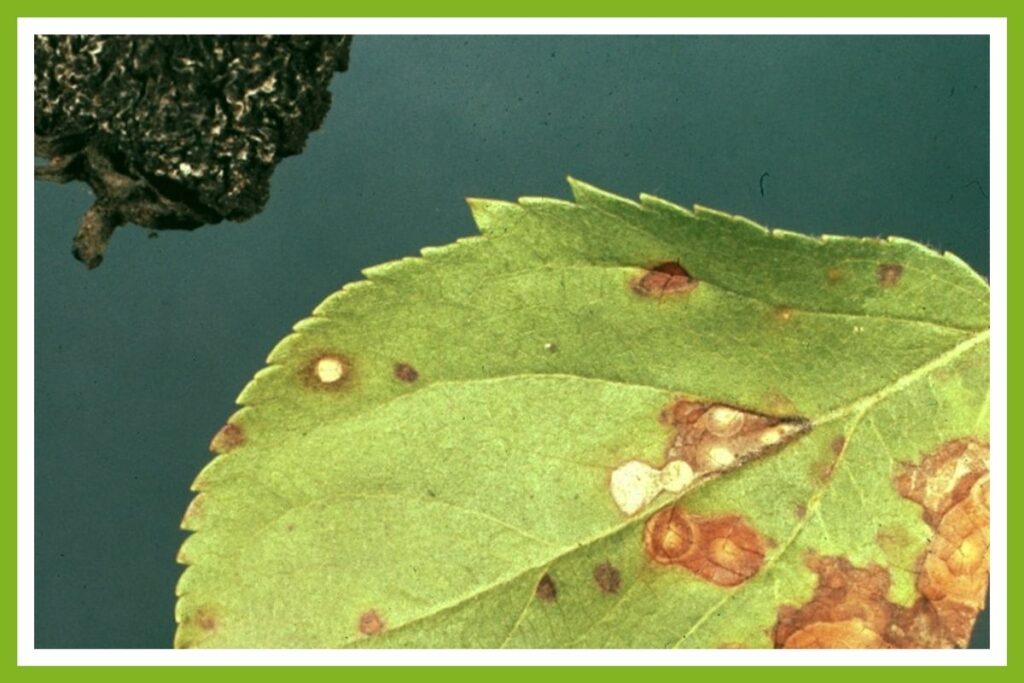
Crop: apple
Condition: black_rot